Laura Robson

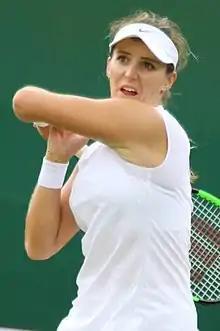
Laura Robson at the 2017 Wimbledon Championships

Laura Robson (born 21 January 1994) is a British former professional tennis player. She debuted on the ITF Junior Circuit in 2007, and a year later won the Junior Wimbledon championships at the age of 14. As a junior, she also twice reached the final of the girls' singles tournament at the Australian Open, in 2009 and 2010. She won her first tournament on the ITF Women's Circuit in November 2008.